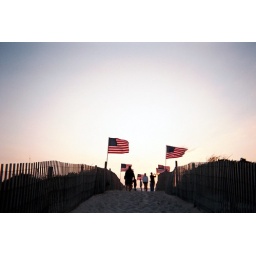
Flags mark the spot where swimmers will exit the ocean and run up the dune to the bikes in the parking lot.